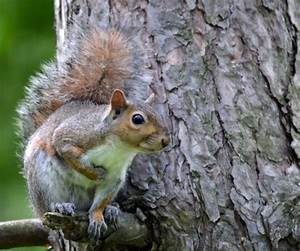
Label: squirrel